En Iniya Thozhiye

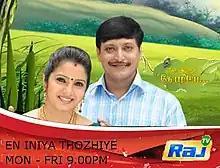
Promotional logo

En Iniya Thozhiye ( 'My dear and cordial friend') is an Indian Tamil-language soap opera that aired Monday through Friday on Raj TV from 10 November 2014 to 26 February 2016 at 9PM IST for 578 episodes.